Jay Clayton (attorney)

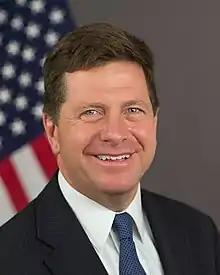
Official portrait, 2017

Walter Joseph "Jay" Clayton III (born July 11, 1966) is an American attorney who has served as the acting United States attorney for the Southern District of New York since 2025. Clayton served as the chairman of the U.S. Securities and Exchange Commission from May 4, 2017, until December 23, 2020. He was nominated for the position by President Donald Trump.